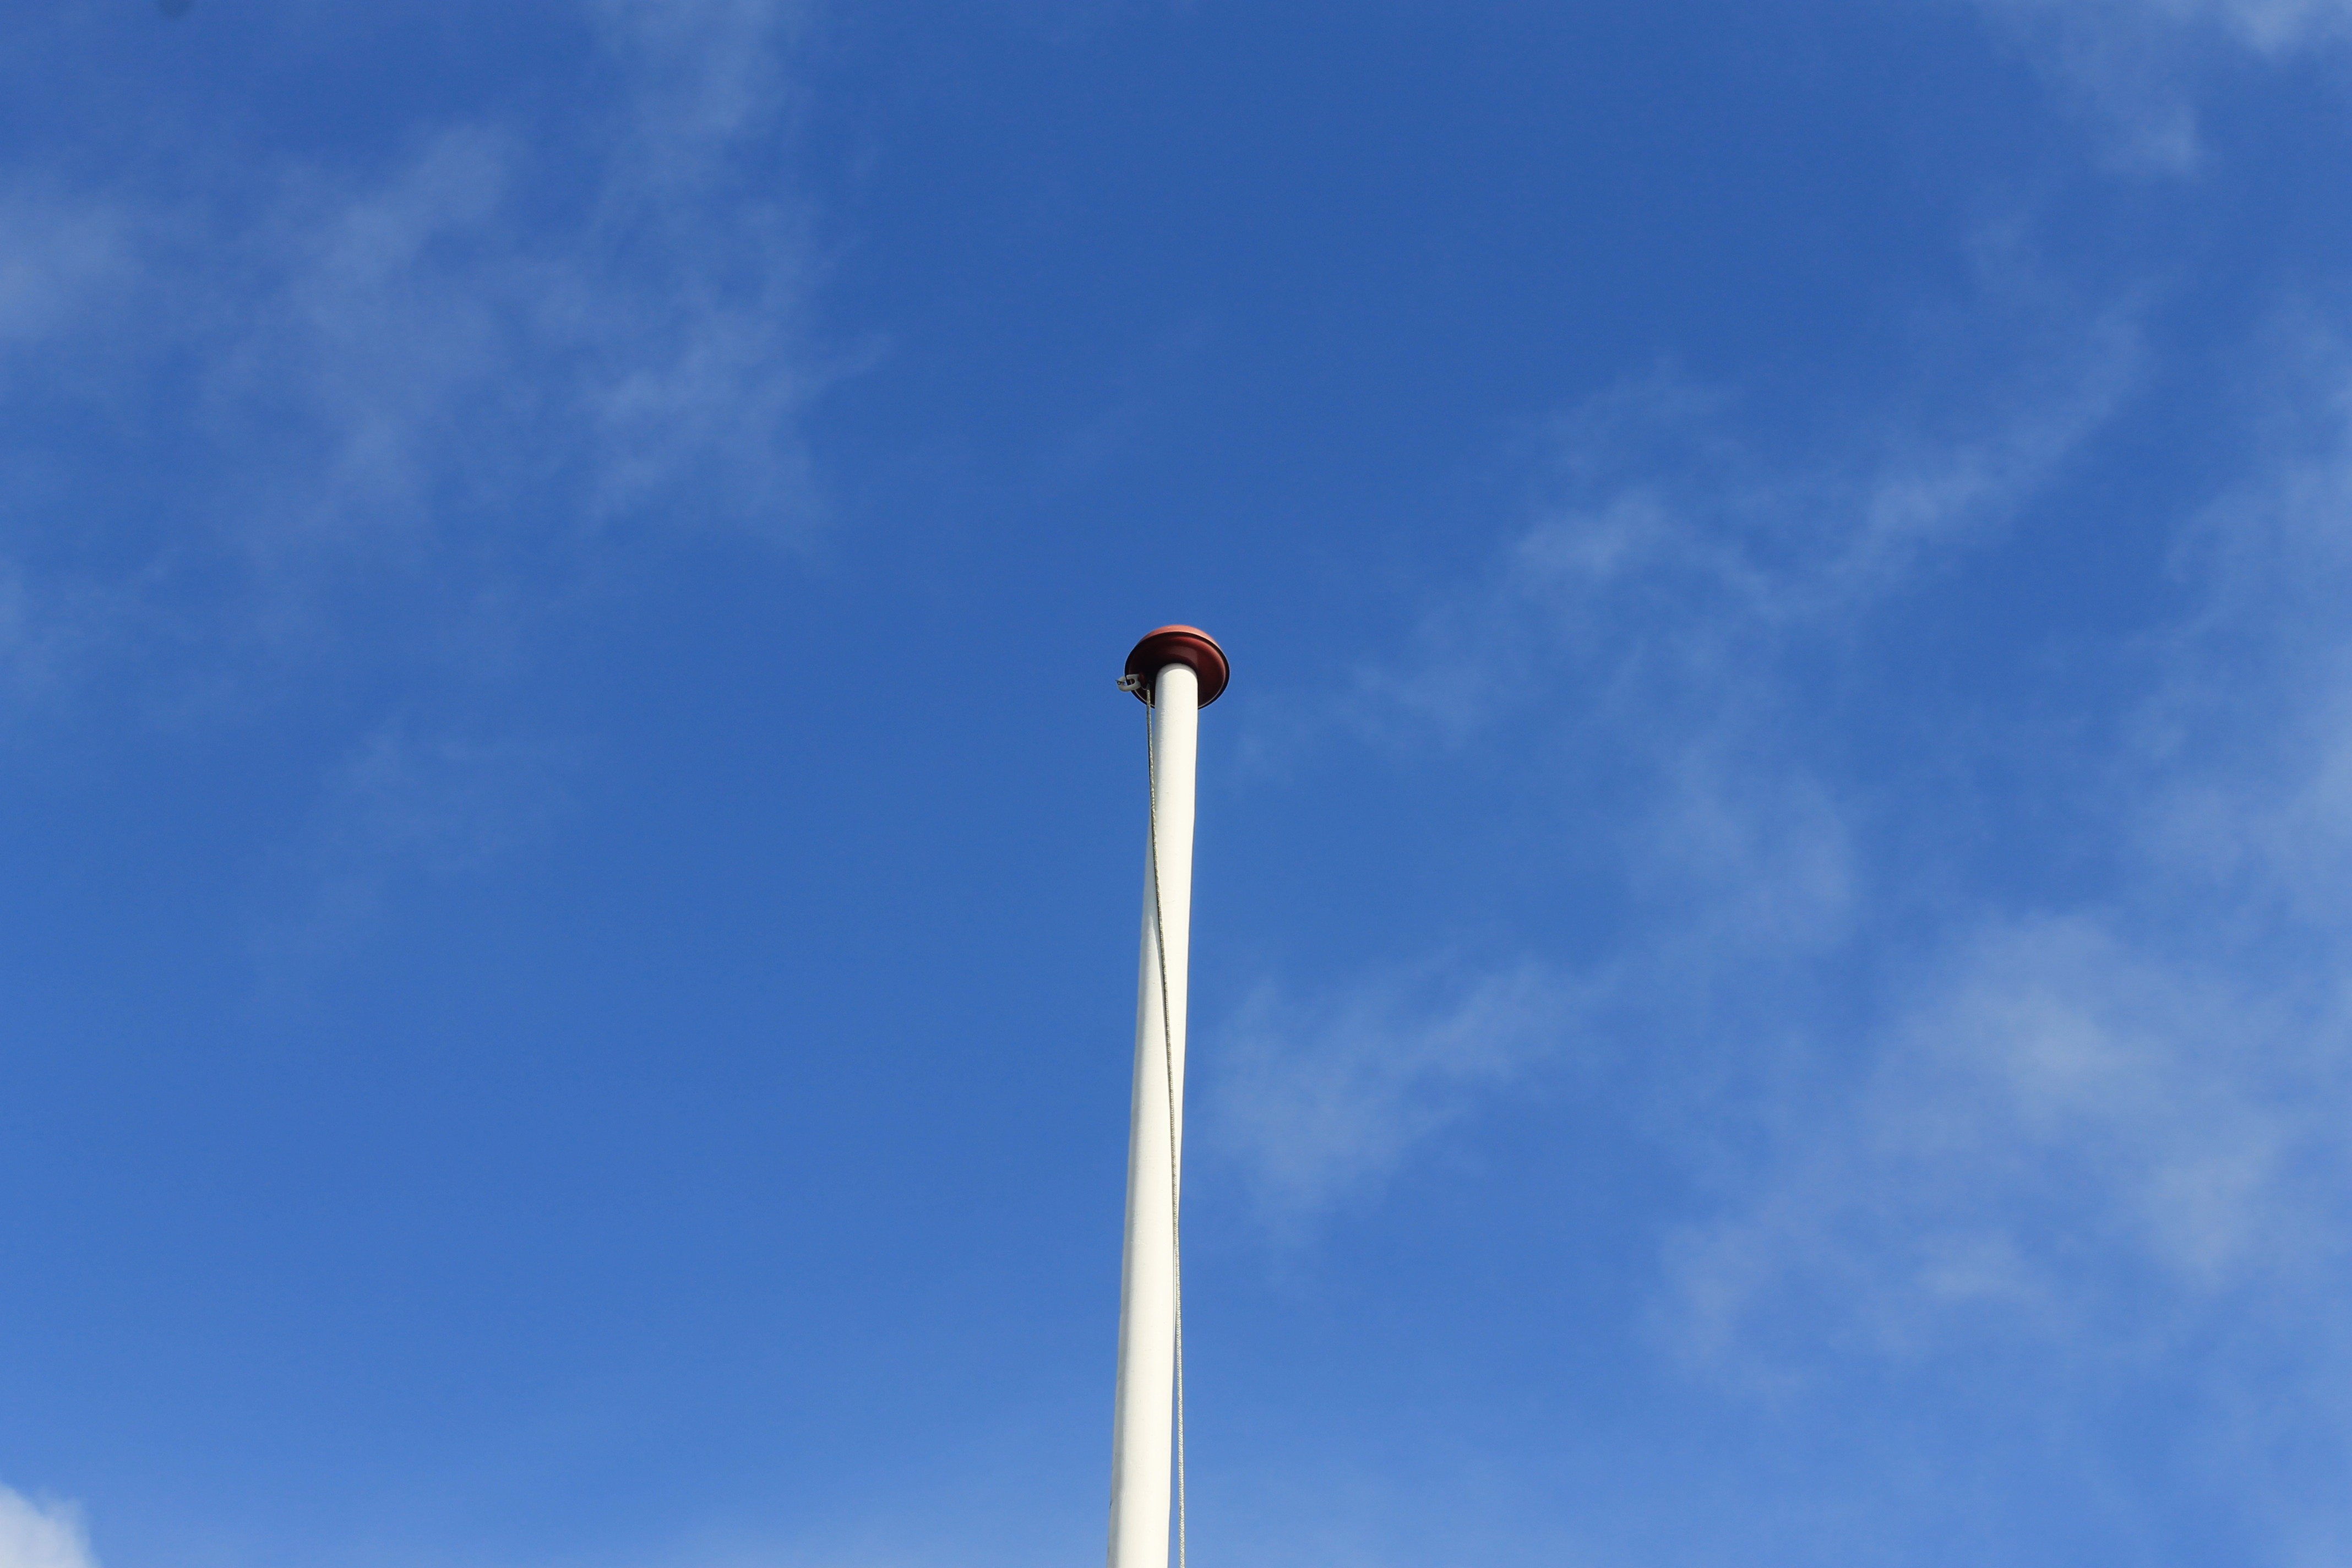
cloud, sky, white, wind, pole, tower, symbol, mast, flag, machine, blue, wind turbine, street light, lighting, flagpole, patriotism, light fixture, symbolic, atmosphere of earth